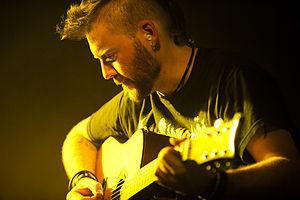
Dale Stewart est le bassiste du groupe de grunge Seether.